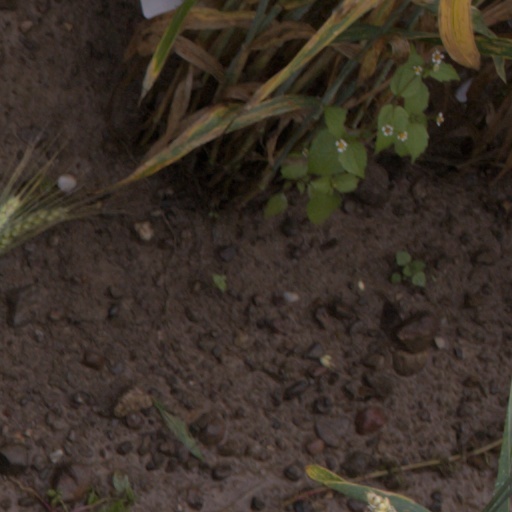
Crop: wheat